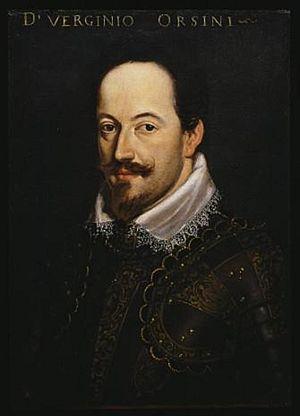
Virginio Orsini, 2ᵉ marquis dell’Anguillara, 2ᵉ duc de Bracciano, est un membre de la famille Orsini.